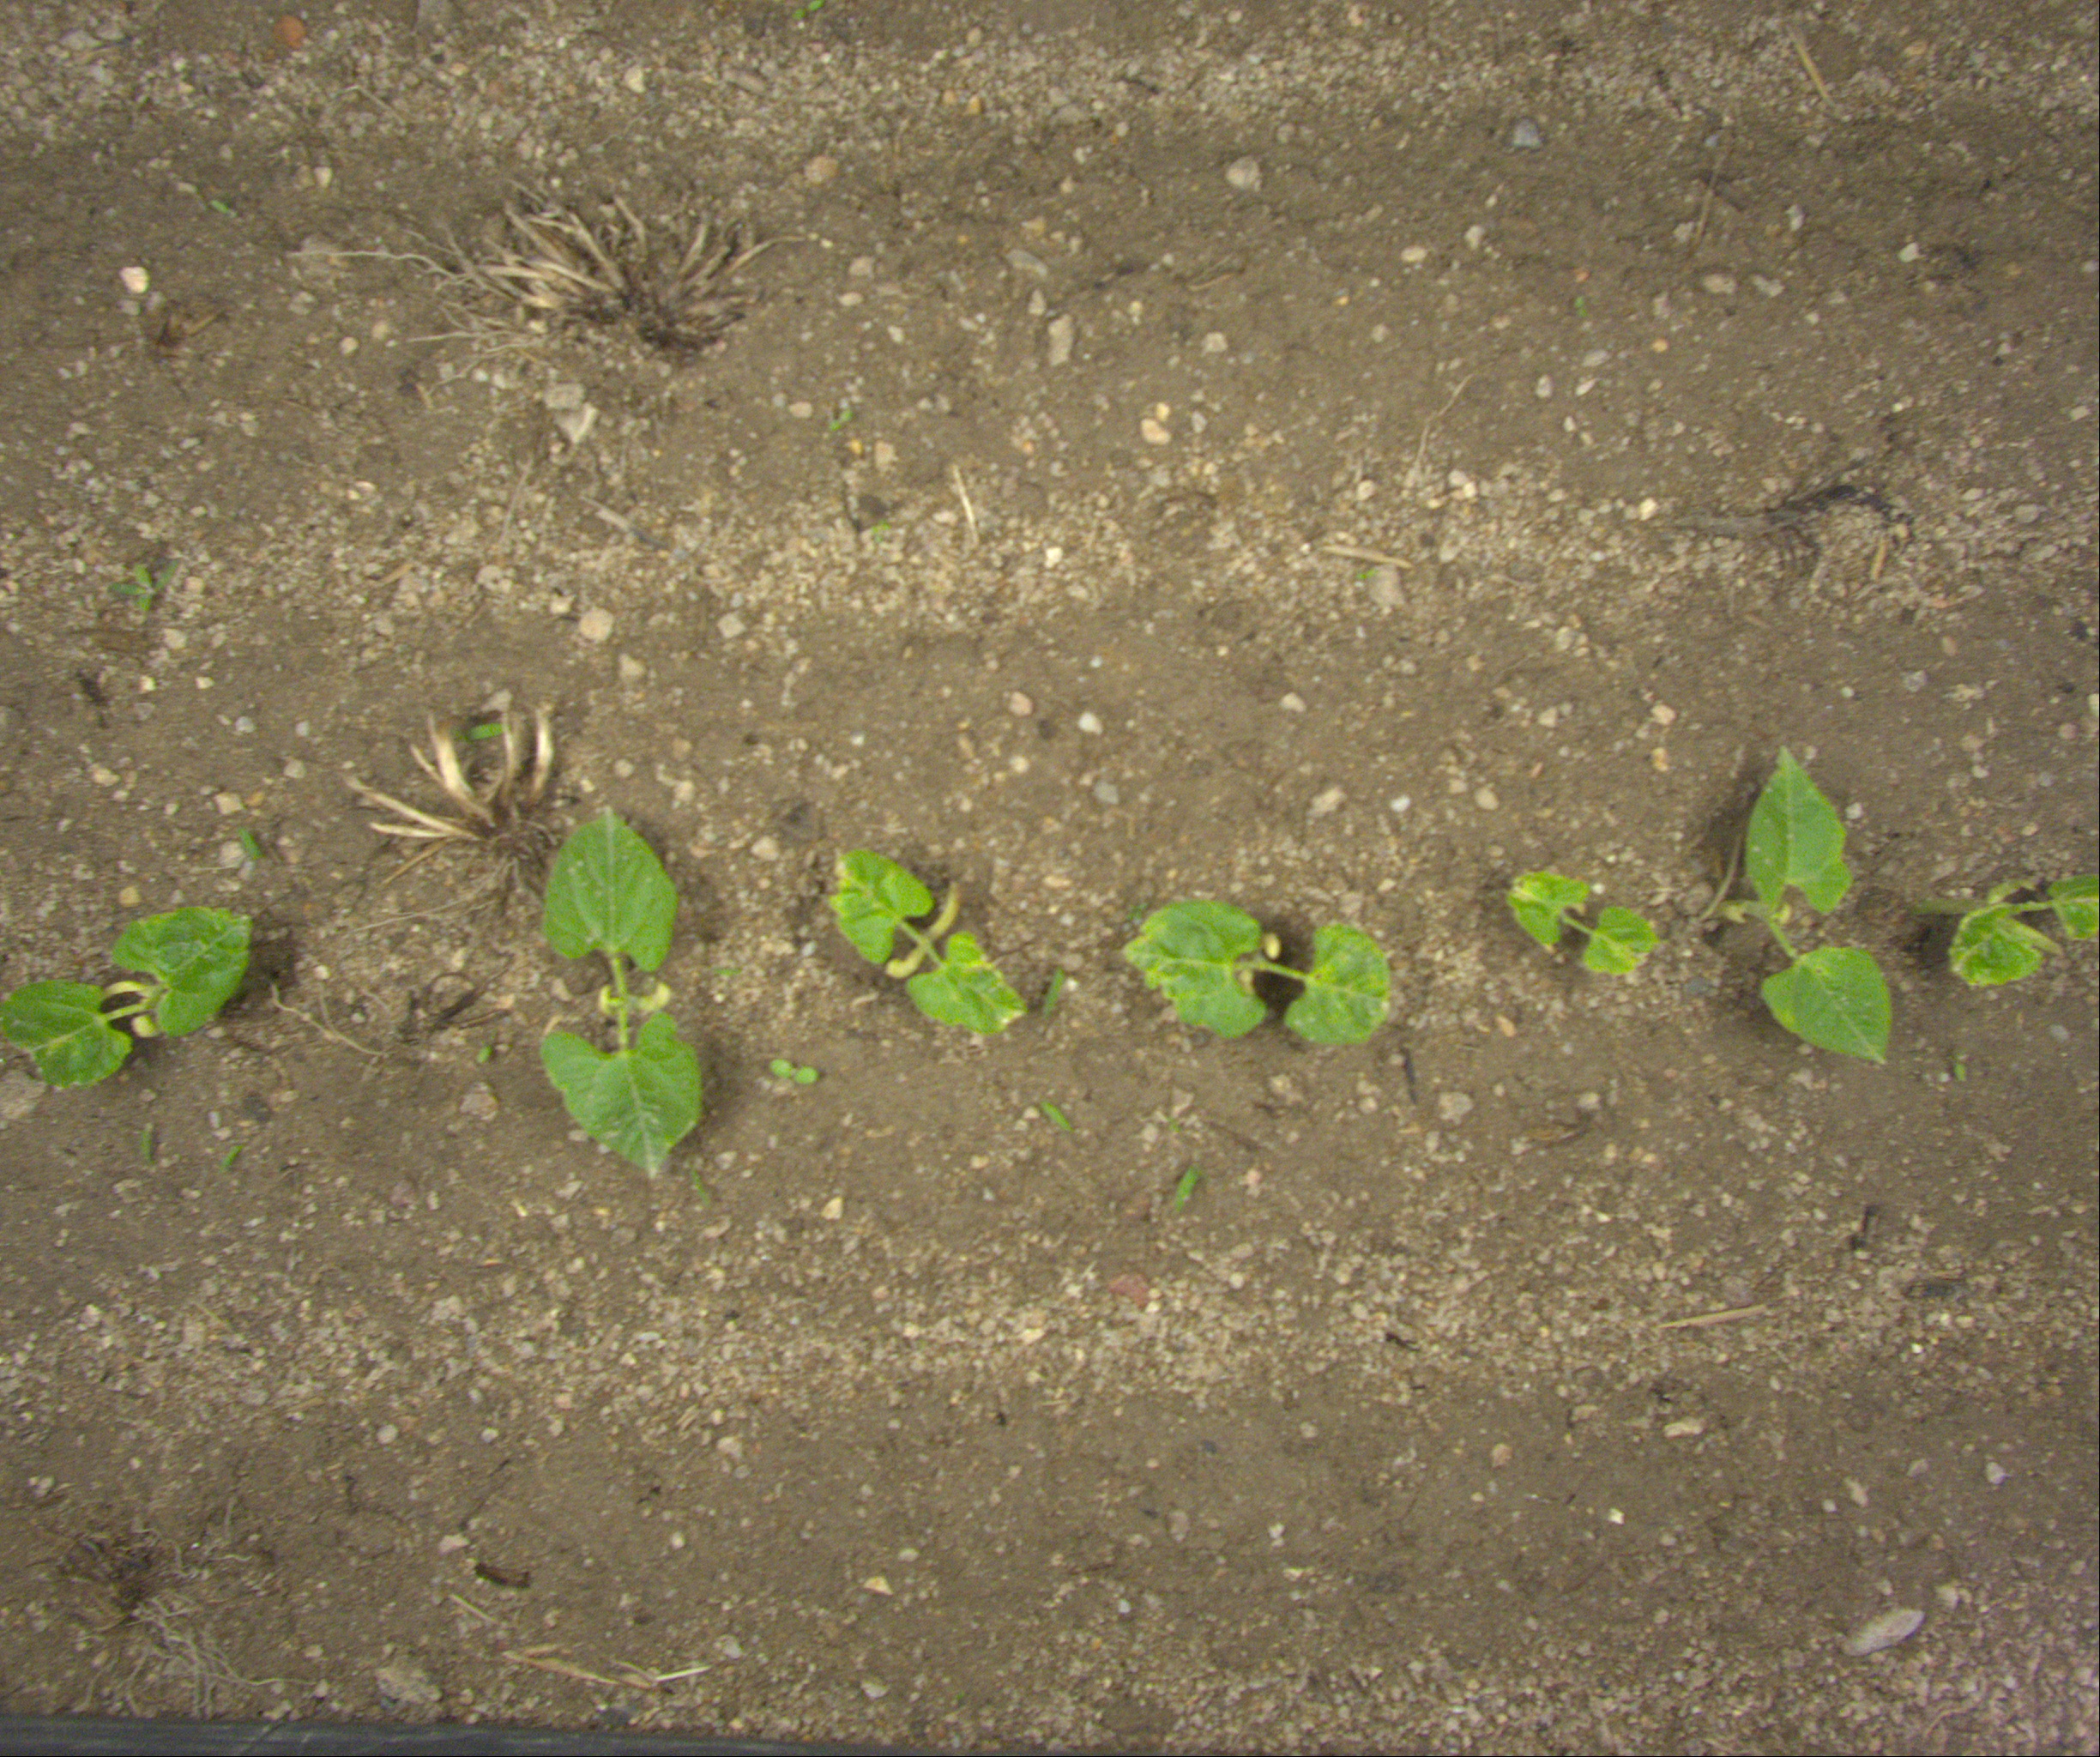
Crop: bean
Objects: bean, bean, bean, bean, bean, bean, bean, stem_bean, stem_bean, stem_bean, stem_bean, stem_bean, stem_bean, stem_bean